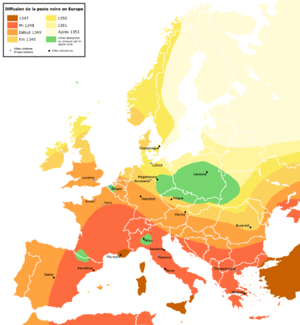
La fouille de données spatiales est la technique d'exploration de données géographiques, à notre échelle sur terre, mais aussi astronomiques, dont le but est de découvrir des régularités intéressantes dans des données textuelles, diachroniques, ou géométriques telles que vecteurs, trames, graphes. Les données spatiales donnent des informations à des échelles différentes, fournies par des techniques différentes, sous des formats différents, dans une période de temps souvent longue en vue de l'observation des changements. Les volumes sont donc très importants, les données peuvent être imparfaites, bruitées. De plus, les relations entre les données spatiales sont souvent implicites : les relations ensemblistes, topologiques, directionnelles et métriques se rencontrent fréquemment dans cette spécialisation de l'exploration des données. La fouille de données spatiales est donc particulièrement ardue.
L'histoire de Vienne inventorie, étudie et interprète l'ensemble des événements du passé liés à cette ville.
Cet article présente l'histoire de l'Anjou depuis la Préhistoire jusqu'à la Révolution française. Elle couvre notamment les périodes du comté d'Anjou et du duché d'Anjou. Pour l'histoire plus récente, de la Révolution à nos jours, voir l'article Maine-et-Loire.
Même si le département français de Vaucluse ne fut créé que le 25 juin 1793, l'histoire du territoire qu'il recouvre est riche et beaucoup plus ancienne.
Commencé en 1306 par l'accueil des juifs chassés du Languedoc, le Moyen Âge tardif arlésien se termine par le pogrom de 1484 suivi de l'expulsion des juifs de la cité, après le rattachement de la ville au royaume de France en 1483. Entre ces deux dates, la ville d'Arles, affectée par des guerres et la peste, va vivre un profond déclin démographique avec un plus bas de 5 000 habitants à la fin des années 1430 avant que n'apparaisse une lente reprise dans la seconde moitié du XVᵉ siècle.
La Pax Mongolica, moins souvent nommée Pax Tatarica, est un terme d’historiographie prenant modèle sur la locution latine « Pax Romana », et décrivant les effets stabilisateurs des conquêtes de l’Empire mongol sur la vie sociale, culturelle et économique des habitants des vastes territoires de l’Eurasie dont les Mongols s’étaient rendus maîtres aux XIIIᵉ et XIVᵉ siècles. La locution est ainsi utilisée pour décrire les facilités de communication et de commerce que l’administration unifiée aida à créer, ainsi que la période de paix relative qui suivit les vastes conquêtes mongoles.